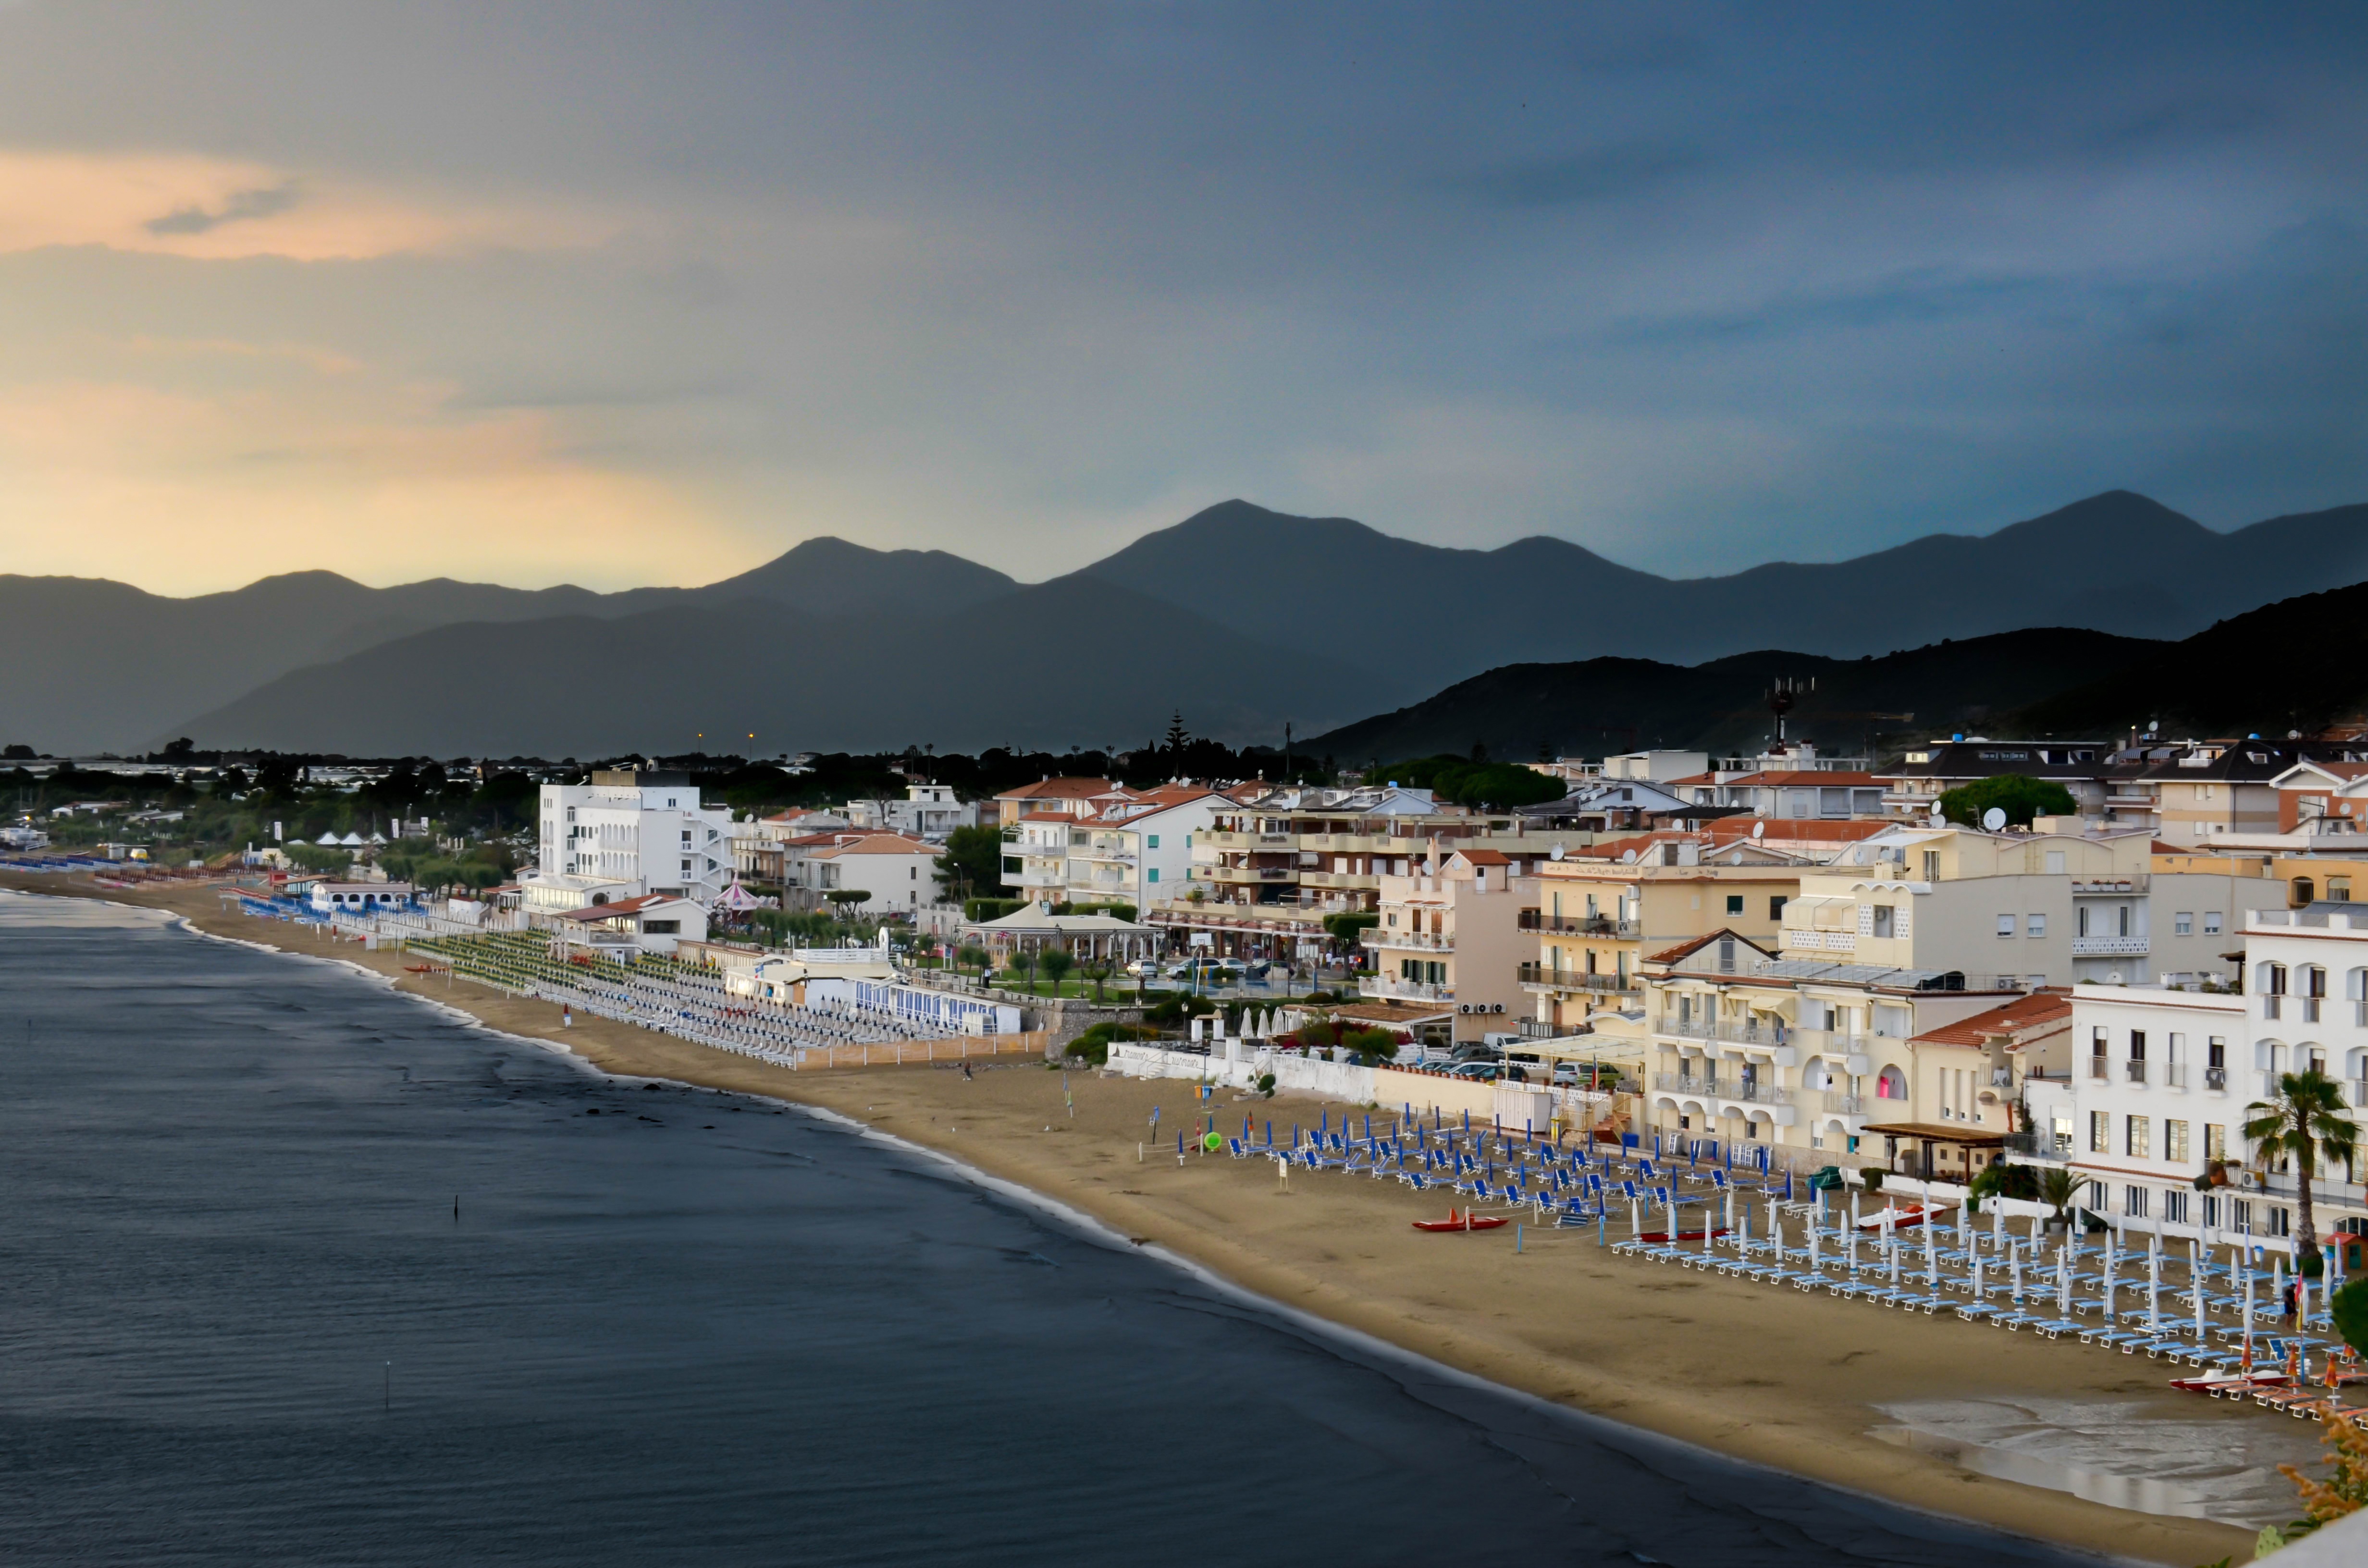
beach, sea, coast, ocean, horizon, shore, town, cityscape, panorama, vacation, seaside, dusk, holiday, bay, italy, harbor, body of water, resort, beachfront, getaway, cape